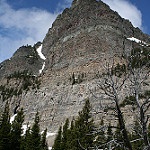
Label: mountain